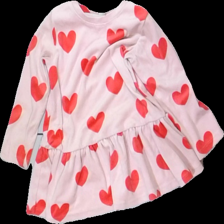
View: front
Type: Dress
Category: Children
Brand: Lindex
Colors: Pink, Red
Material: 100% poly
Pattern: Other
Cut: Regular
Size: 98
Season: All
Stains: Minor
Price range: <50
Recommended usage: Export